Anthony Teasdale

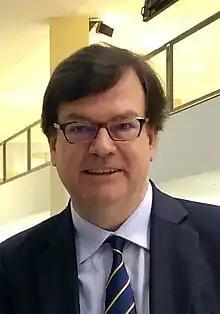
Anthony Teasdale photographed in June 2019

Anthony Teasdale, FAcSS, is a visiting professor in Practice at the European Institute of the London School of Economics (LSE) and an adjunct professor at the School of International and Public Affairs (SIPA) at Columbia University in New York. He was previously the founding Director General of the European Parliamentary Research Service (EPRS) - otherwise known as the Directorate-General for Parliamentary Research Services (DG EPRS) - in the permanent administration of the European Parliament, a role he performed from 2013 to 2022. (The 300-strong EPRS serves members and committees as the in-house research centre and think tank of the European Parliament). Teasdale has also worked as a Special Adviser at the Foreign and Commonwealth Office and HM Treasury in Whitehall, and is co-author of "The Penguin Companion to European Union" (fourth edition, 880 pages, 2012).